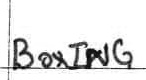
Label: boxing